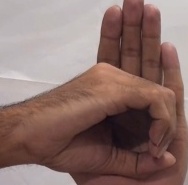
ASL sign: 0